Karel Lavrič

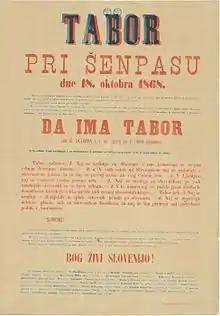
Poster inviting to the mass rally ("tabor") in Šempas near Gorizia

After the introduction of the constitution in the Austrian Empire in 1861, Lavrič became politically active again. He soon rose among the leaders of the Slovene national movement in the County of Gorizia and Gradisca. In 1863, he moved to the town of Ajdovščina in the Vipava Valley and in 1869 to Gorizia, the provincial capital. A broadly educated intellectual, he became one of the main theoreticians of the so-called Young Slovenes, the liberal wing of the Slovene national movement. Influenced by the theories of Sismondi, Bluntschli and Karl von Rotteck, he believed in the need of connecting economic reformism with liberal political institutions in a decentralized state. A powerful orator, he travelled around the region to promote his liberal values of constitutionalism, economic improvement, and ethnic and linguistic equality.